Aach, Baden-Württemberg

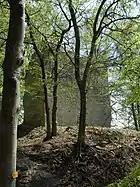

The Aachtopf, the strongest spring in Germany, is located in the town area of Aach. The Aachtopf is the source of the Radolfzeller Aach, which flows into Lake Constance. It is fed by the water of the Danube, which seeps northwards about twelve kilometres (as the crow flies) from the source of the Aach between Immendingen and Fridingen in the karstified limestone of the White Jurassic (Danube seepage) and emerges here with an average discharge of 8,300 L/s (minimum 1,300 L/s, maximum 24,100 L/s).